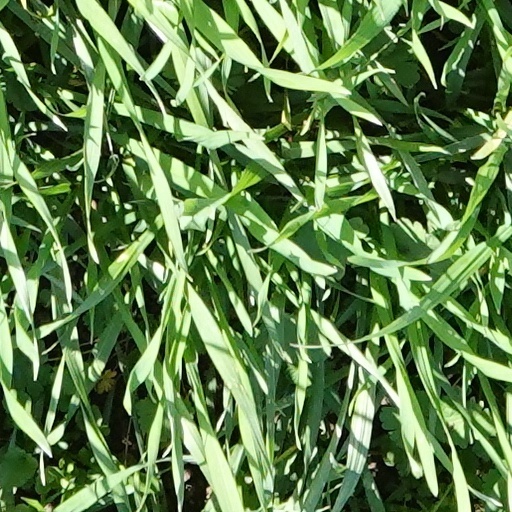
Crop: wheat